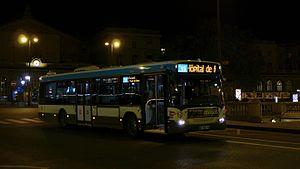
Noctilien est la dénomination du service de bus de nuit d’Île-de-France géré par Île-de-France Mobilités et exploité par la RATP et la SNCF.